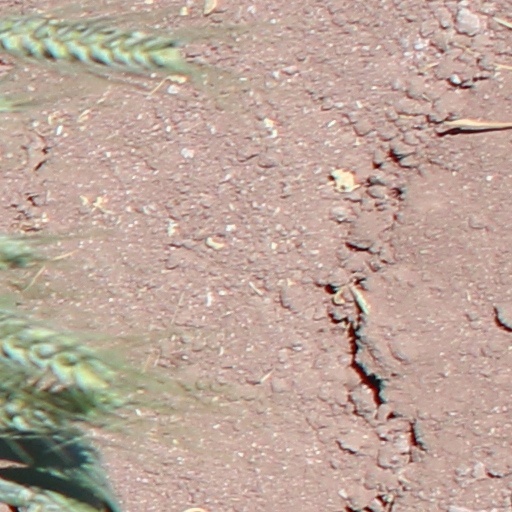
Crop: wheat